Celestin Tomić

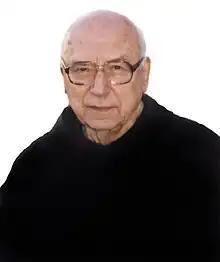
Celestin Tomić

Fr. Celestin (Dinko Bruno) Tomić (6 October 1917 in Vis – 23 September 2006 in Zagreb) was a Croatian Franciscan Conventual and biblical scholar.